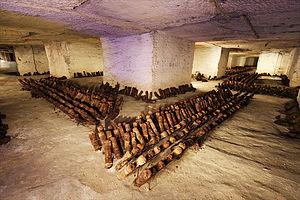
Ancienne champignonnière souterraine, culture à la verticale du Shiitaké.
Une champignonnière est un lieu de culture de champignons. Les champignonnières sont des milieux sombres et humides, conditions idéales pour le développement des champignons. Le plus souvent on y cultive l'agaricus, plus connu sous le nom de champignon de Paris ou champignon de couche mais on sait aussi cultiver le pleurote, la truffe, la morille, le pied-bleu, le champignon noir et le shiitaké pour les plus courants. Les progrès en myciculture permettent de cultiver régulièrement de nouvelles espèces mais elles ne sont pas toutes rentables économiquement parlant.
Mériel est une commune française située dans le département du Val-d'Oise, en région Île-de-France.